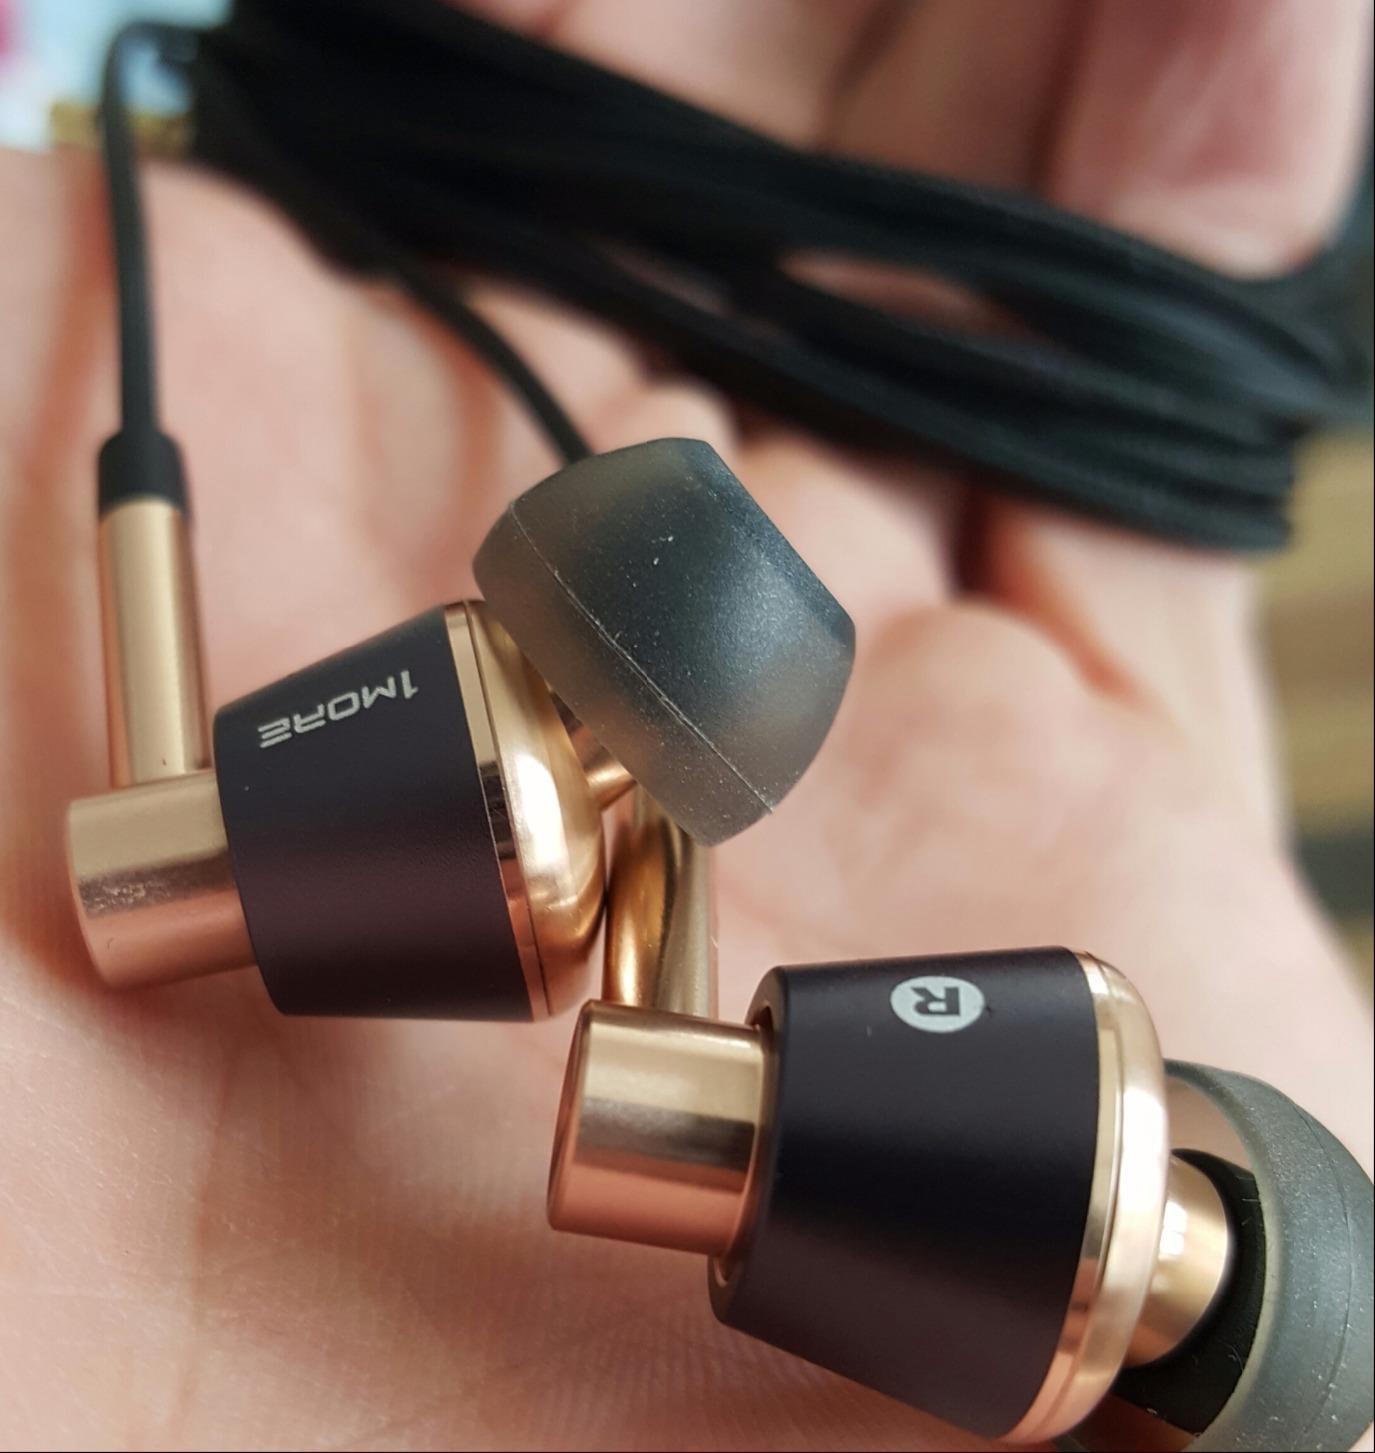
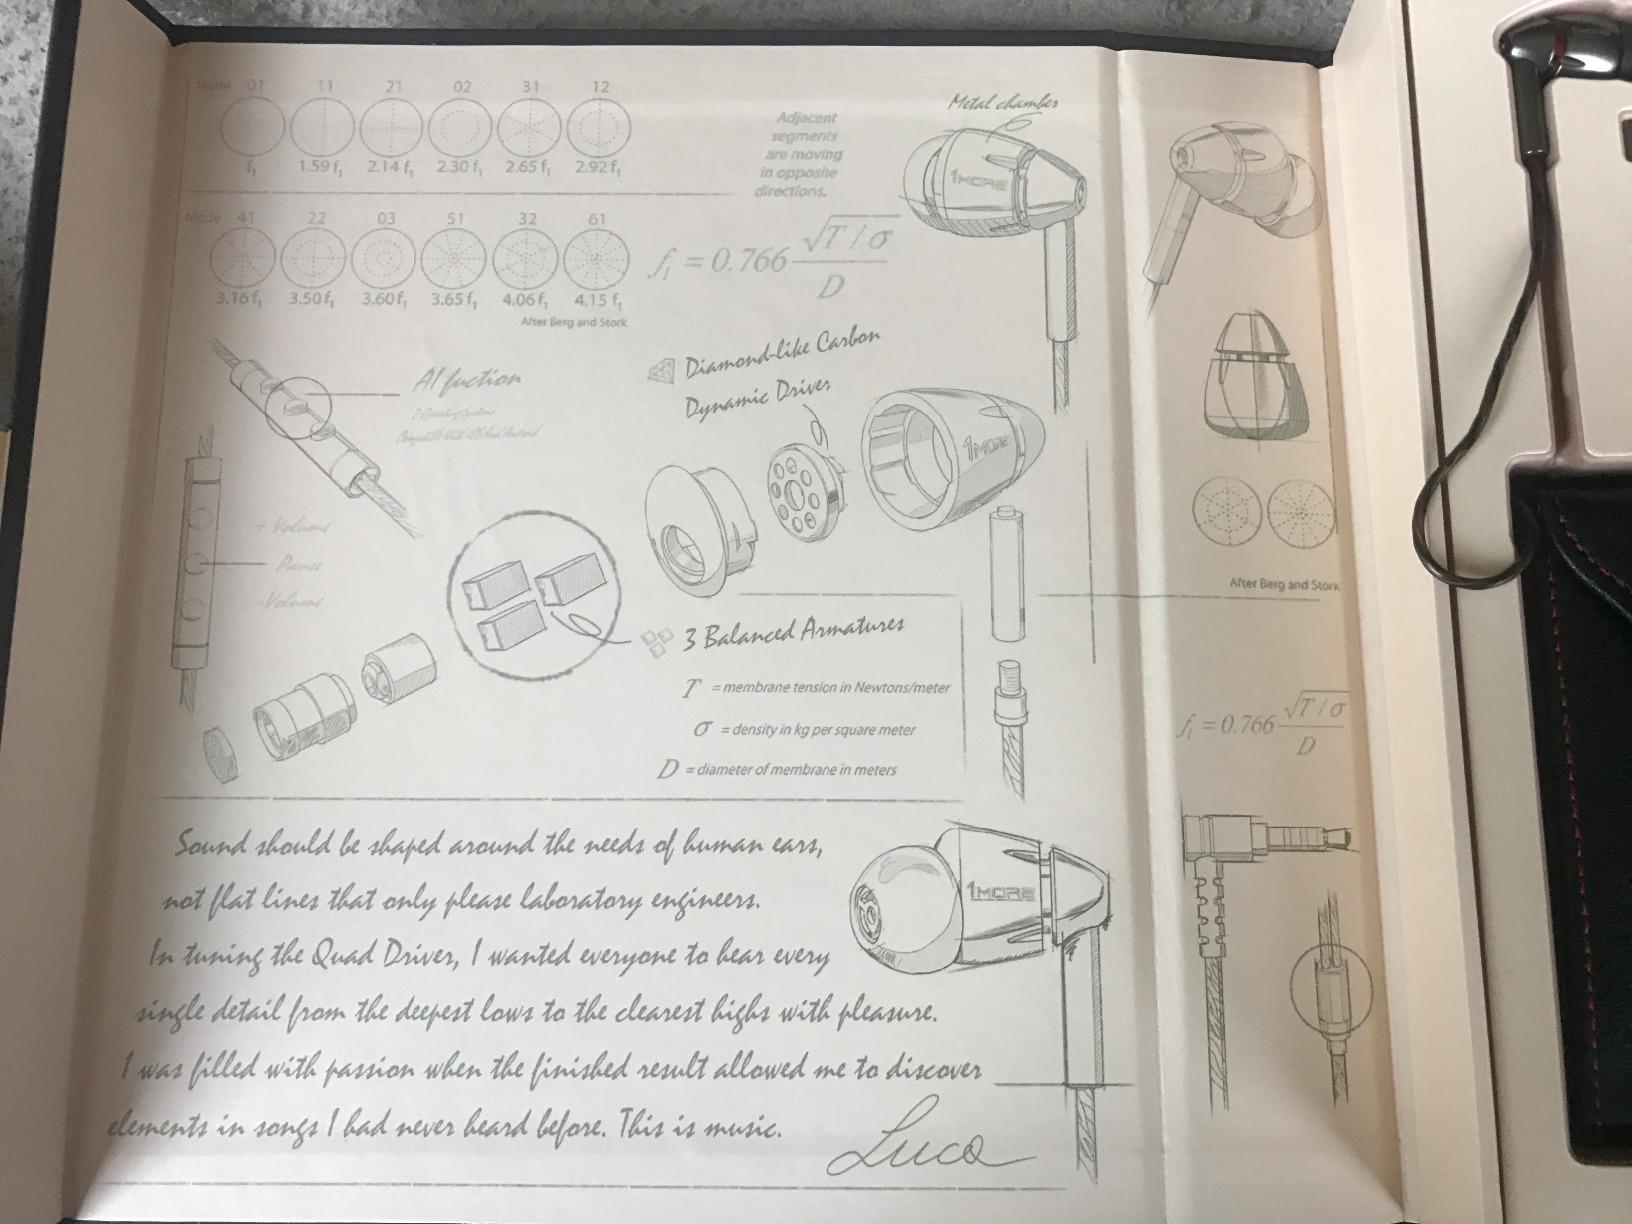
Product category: headphones
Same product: no